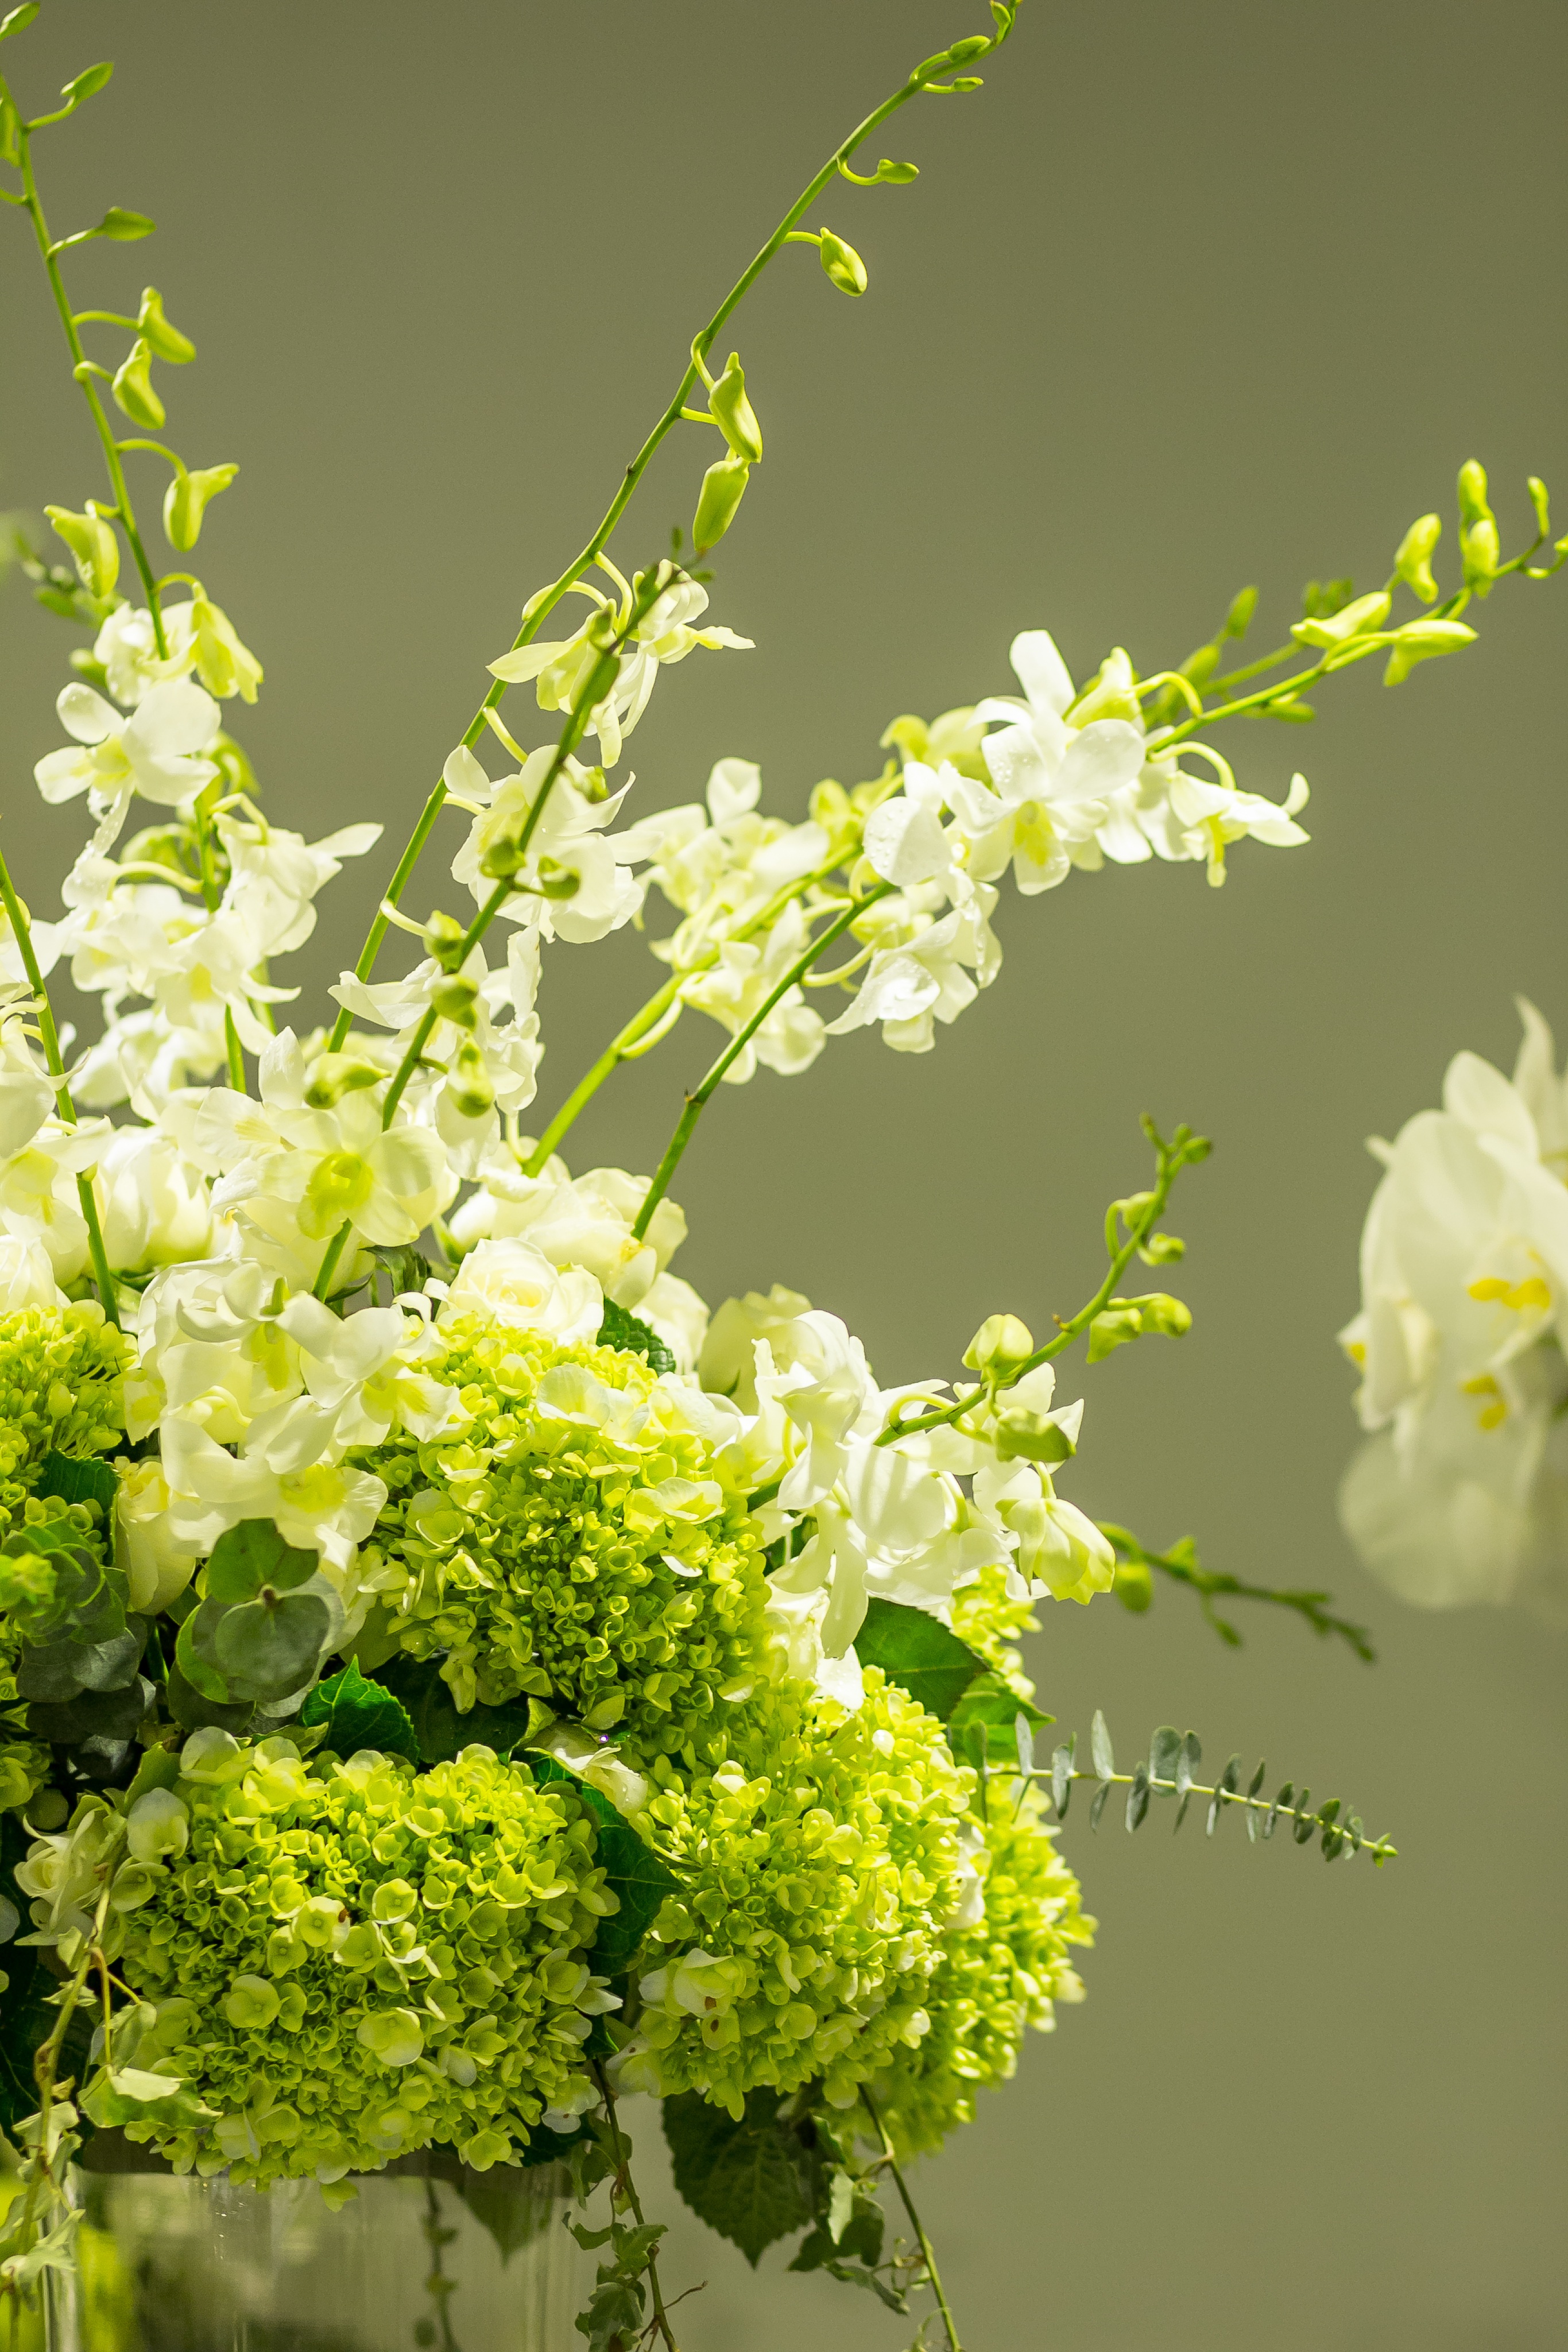
branch, blossom, fork, plant, leaf, flower, travel, europe, green, produce, natural, botany, blooming, flora, spoon, hydrangea, wildflower, candles, background, shrub, beauty, nice, elegant, flowerpot, floristry, decorate, flowering plant, beautiful fresh, beautiful eyes, green flowers, flower pots, dao, flowers bloom, sort, floral design, background images, large leaf, banquet table, land plant, flower arranging